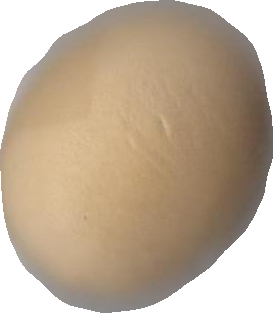
Variety: Grobogan